Retirement Farm

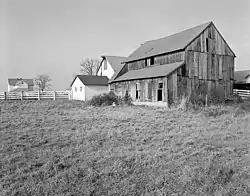
Retirement Farm barn in 1982

Retirement Farm, also known as the James M. Vandergrift Farm, is a historic home and farm located near Odessa, New Castle County, Delaware. It was built in the late-19th century, and is a -story, five-bay frame, gable roofed farmhouse with a two-story rear ell. Also on the property are a small barn (c. 1800), granary (c. 1850), and barn (c. 1900). The small barn is the last known example of its kind surviving in St. Georges Hundred.